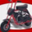
Label: motorcycle